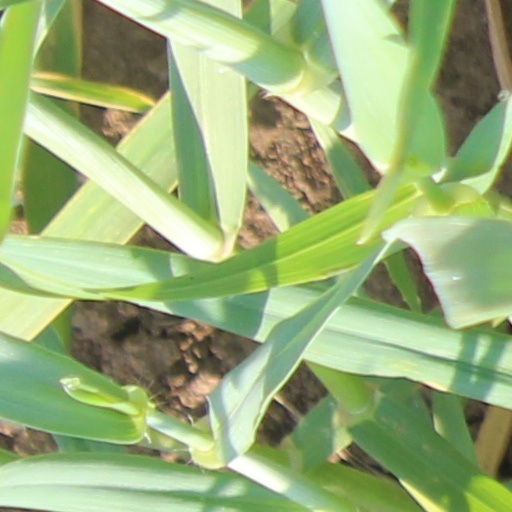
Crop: wheat